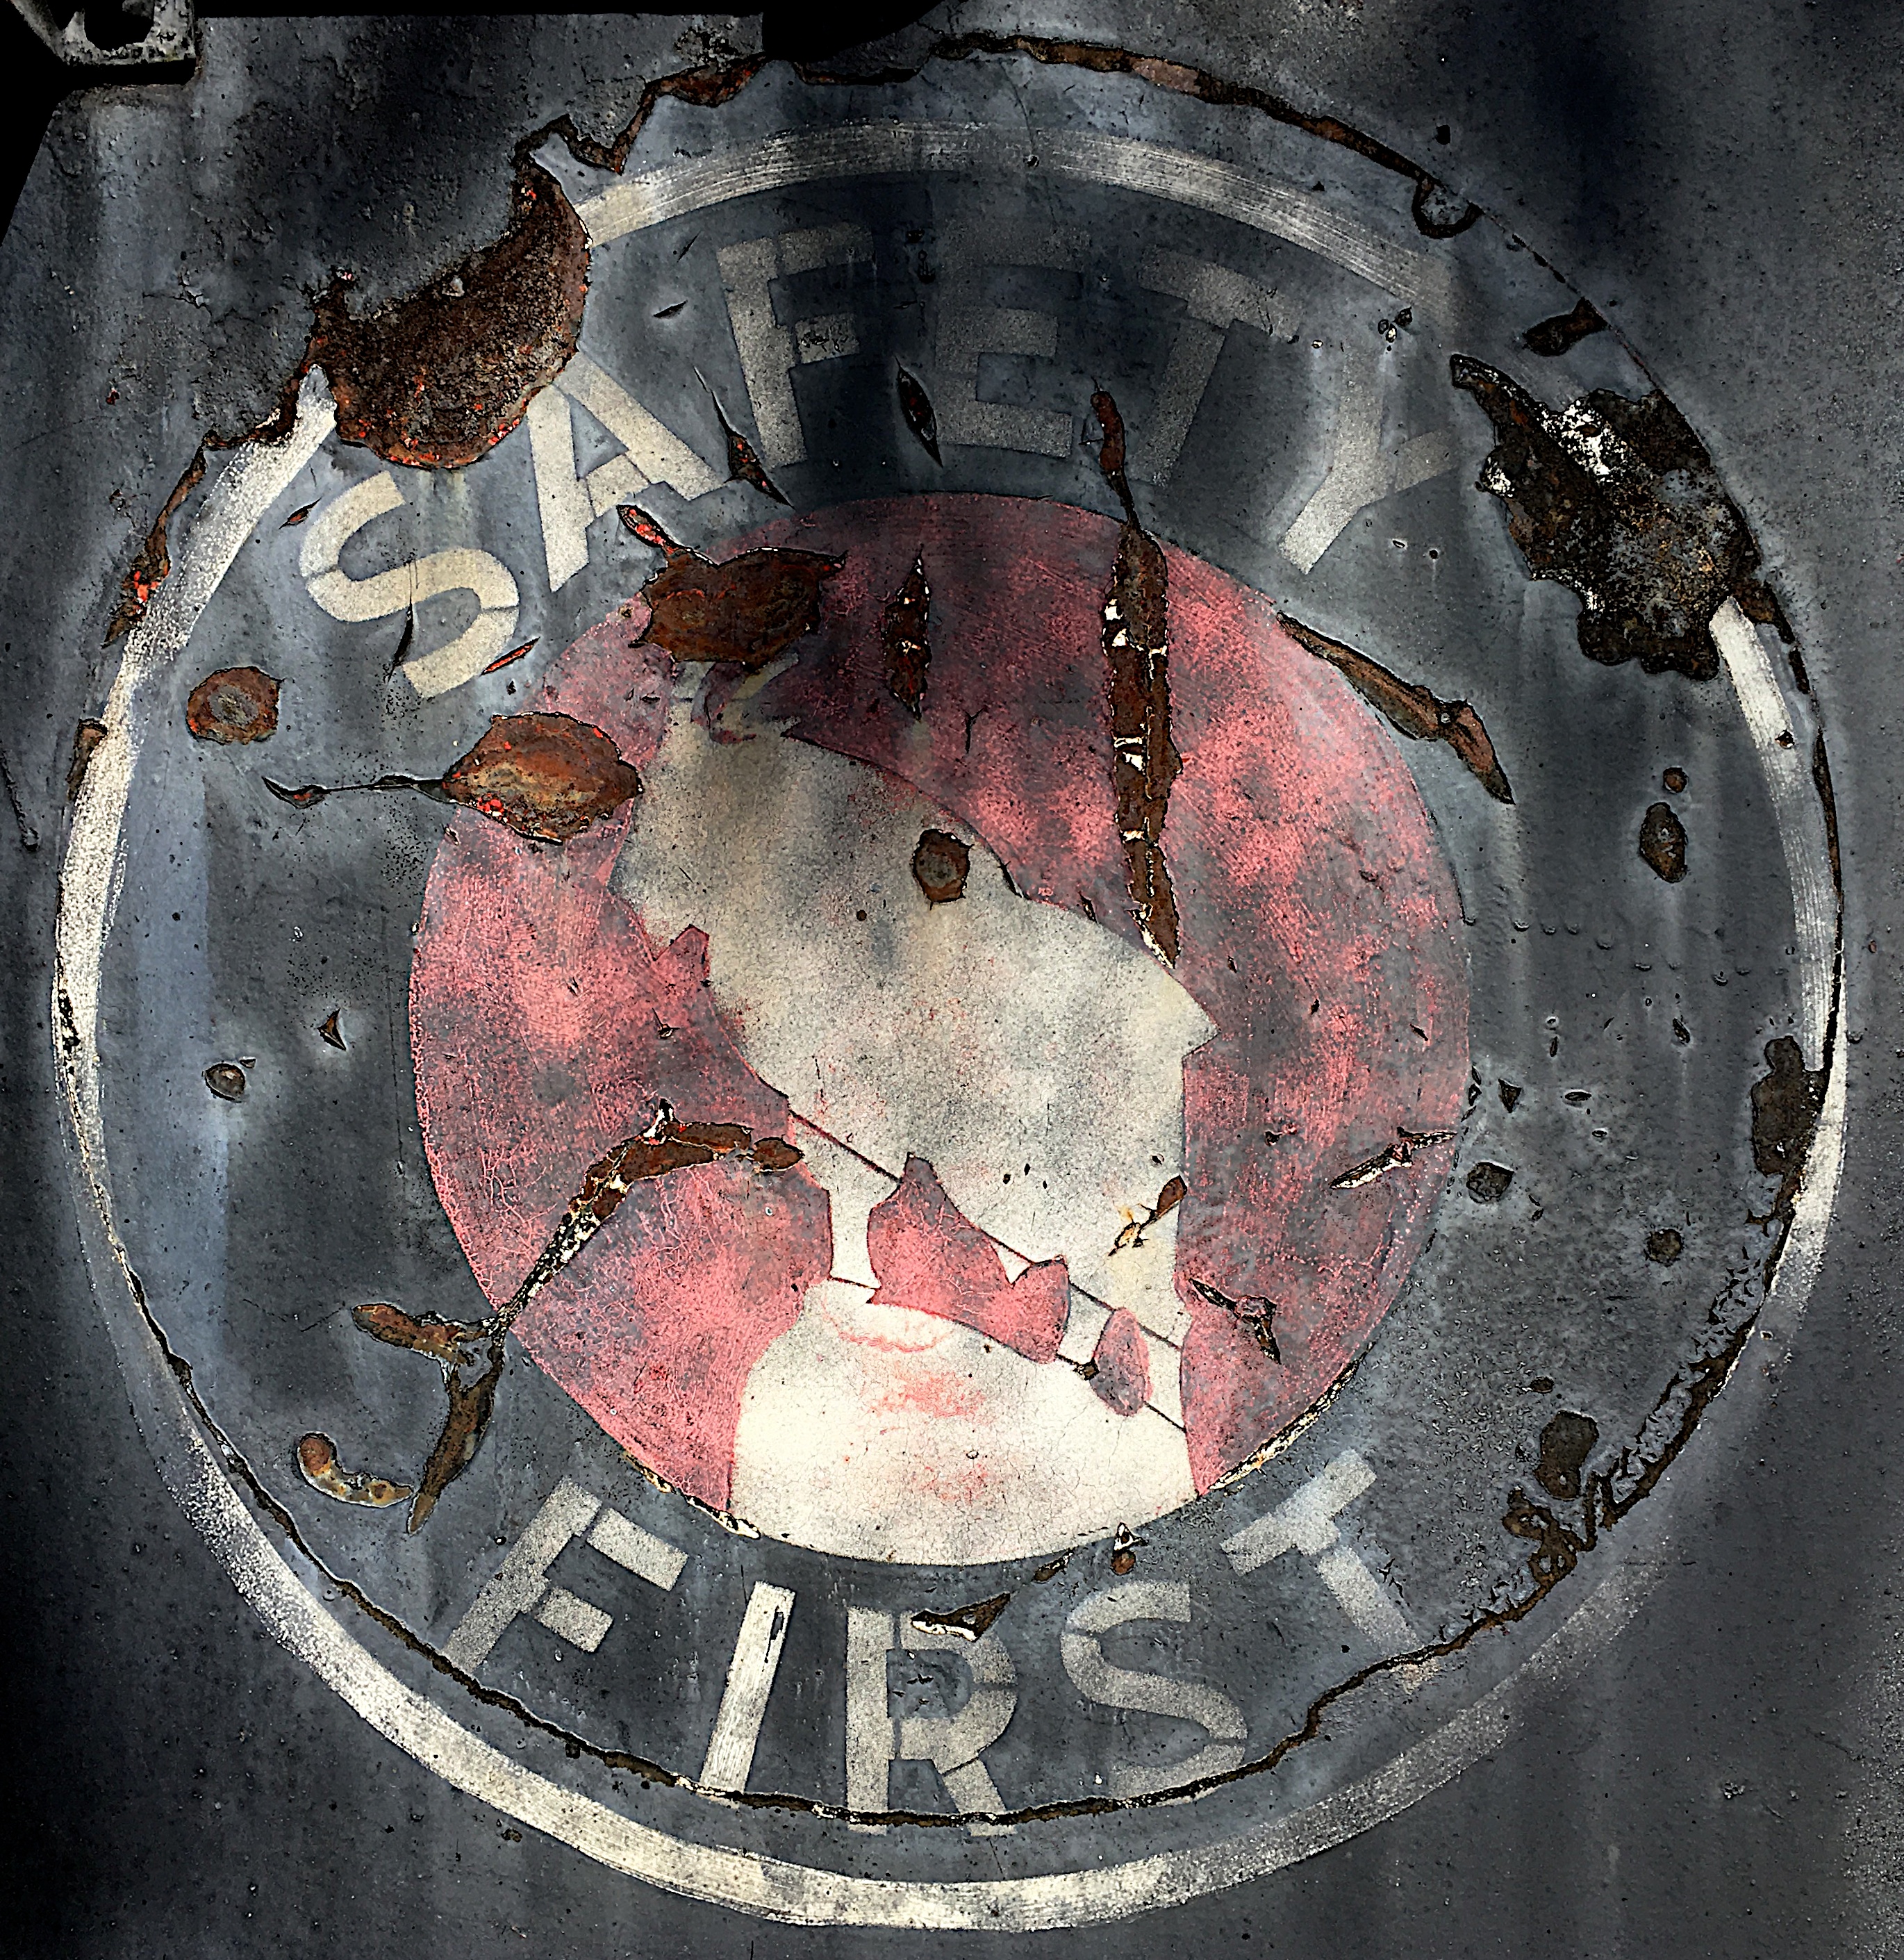
wheel, red